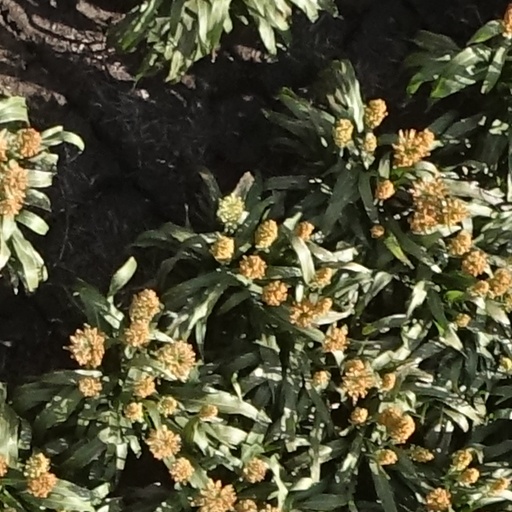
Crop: sorghum